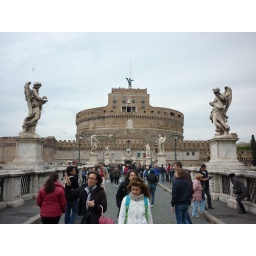
Castle Saint Angelo, built over Hadrian's Mausoleum, is the renaissance castle of Popes. At the end of Bernini's bridge of angels.